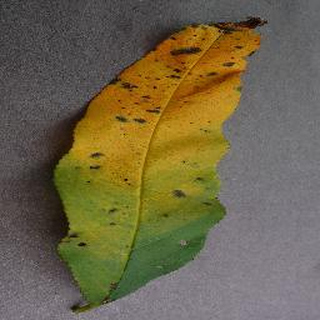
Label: peach_bacterial_spot